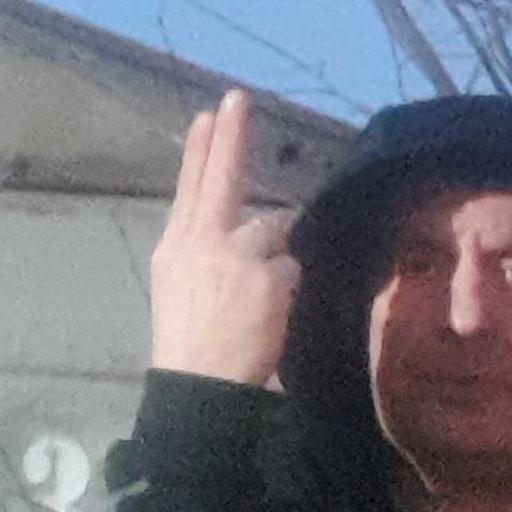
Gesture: two_up_inverted